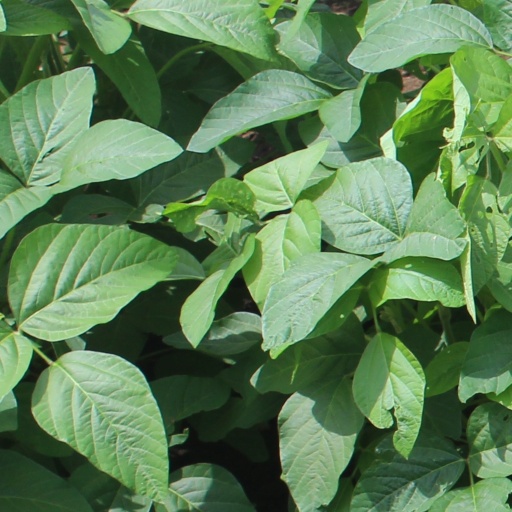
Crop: soybean